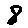
Label: 8